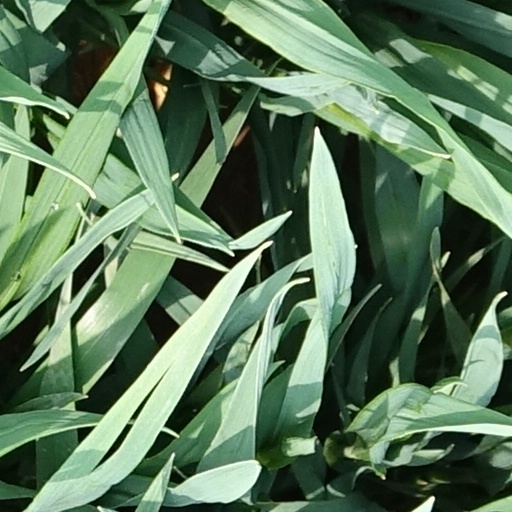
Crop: wheat